Answer in natural language. How many HousePlants are visible in the scene? Choose between the following options: 3, 0, 1, 2 or 4
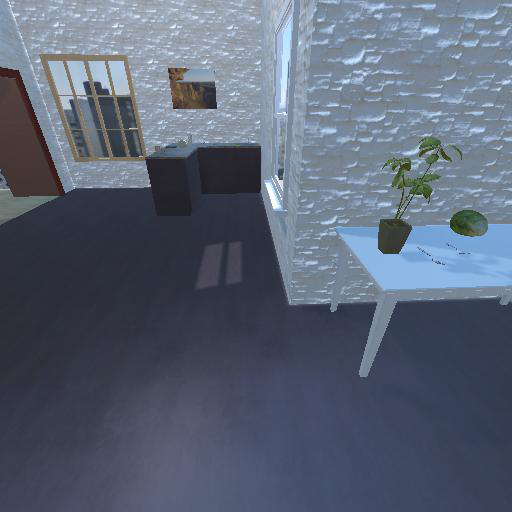
<answer>1</answer>